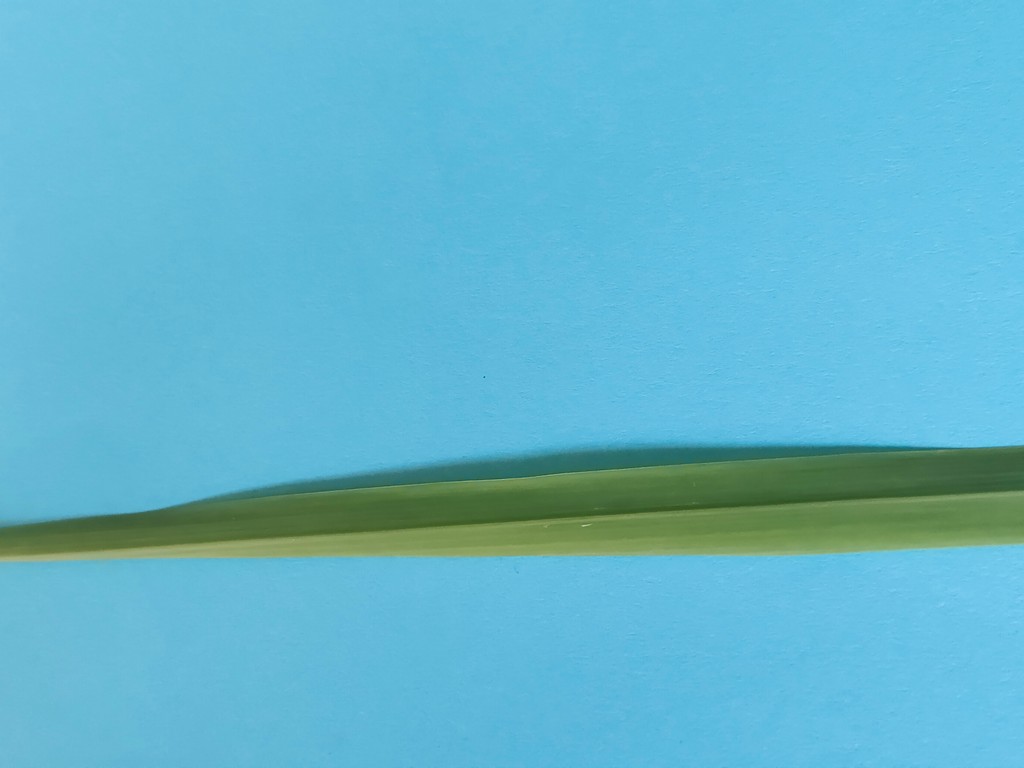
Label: Healthy